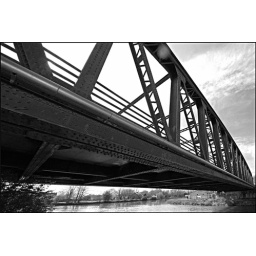
A bridge over the &amp;quot;Canal de l'Escaut&amp;quot; not far from my house